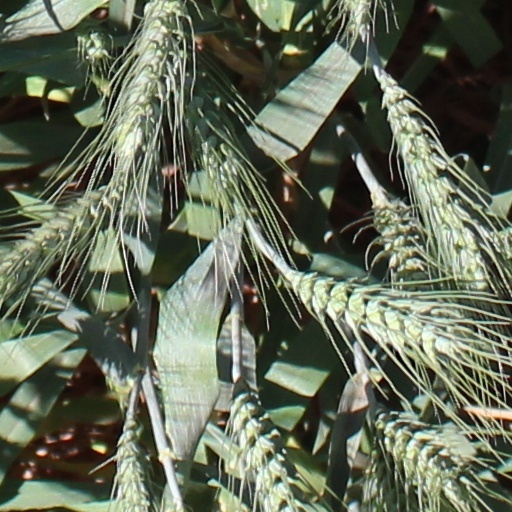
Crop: wheat